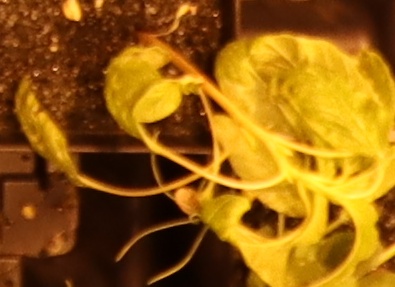
Label: Palmer Amaranth